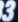
Number: 3